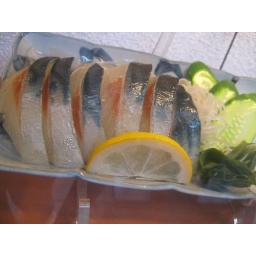
fish in plastic